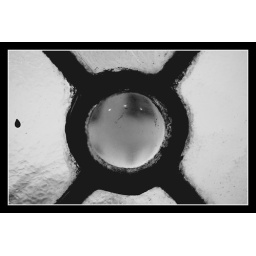
Various street scenes from walking around Oslo